Ugweno

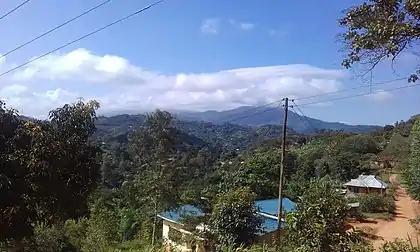
View at the top of the North Pare Mountains of Ugweno

The original inhabitants of this area are the Shana clan (or clan of blacksmiths). Even the name "Ugweno" is derived from a popular Shana ruler, known as Mghonu, who ruled somewhere between the 13th and 15th century. A precise date is hard to establish given the great Shana disruption when they were deposed of their rule. During his rule, the area was known as the Mountains of Mghonu as far afield as the Taita region in Kenya.